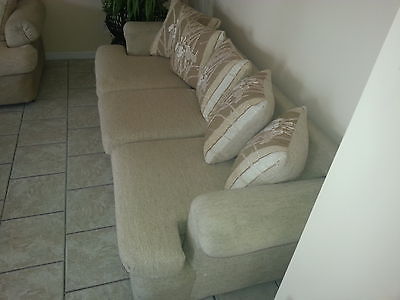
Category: sofa